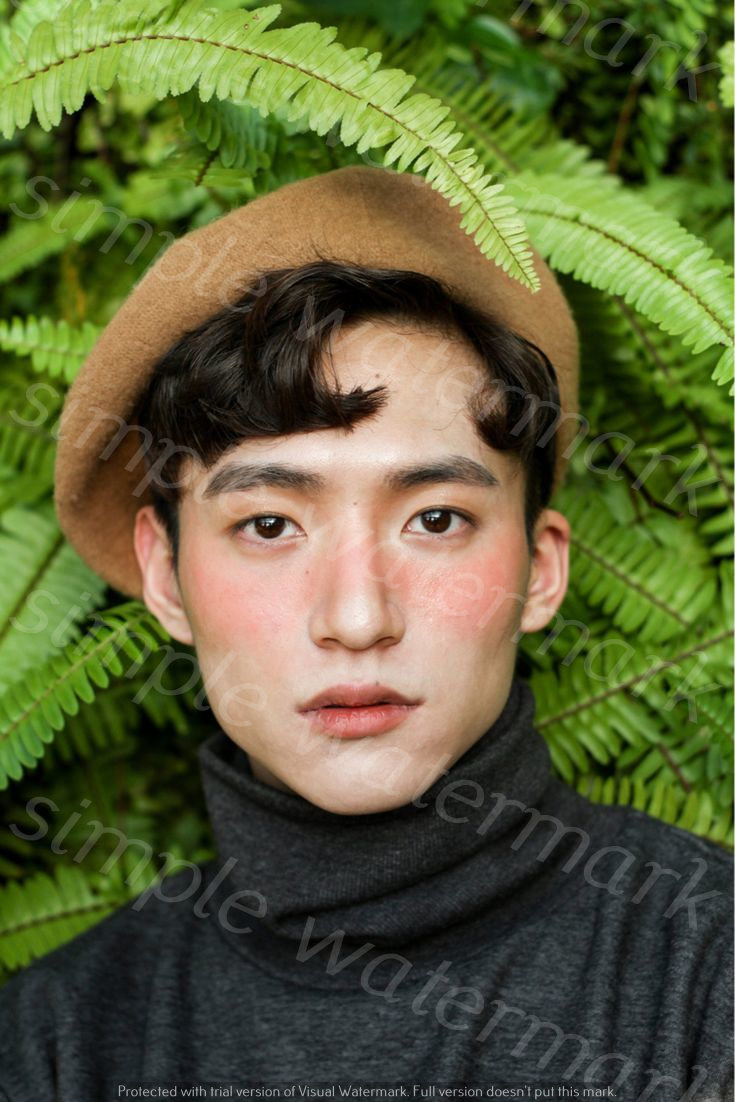
Label: Watermark